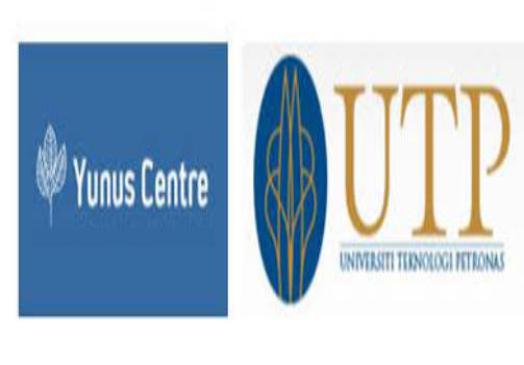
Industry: Others